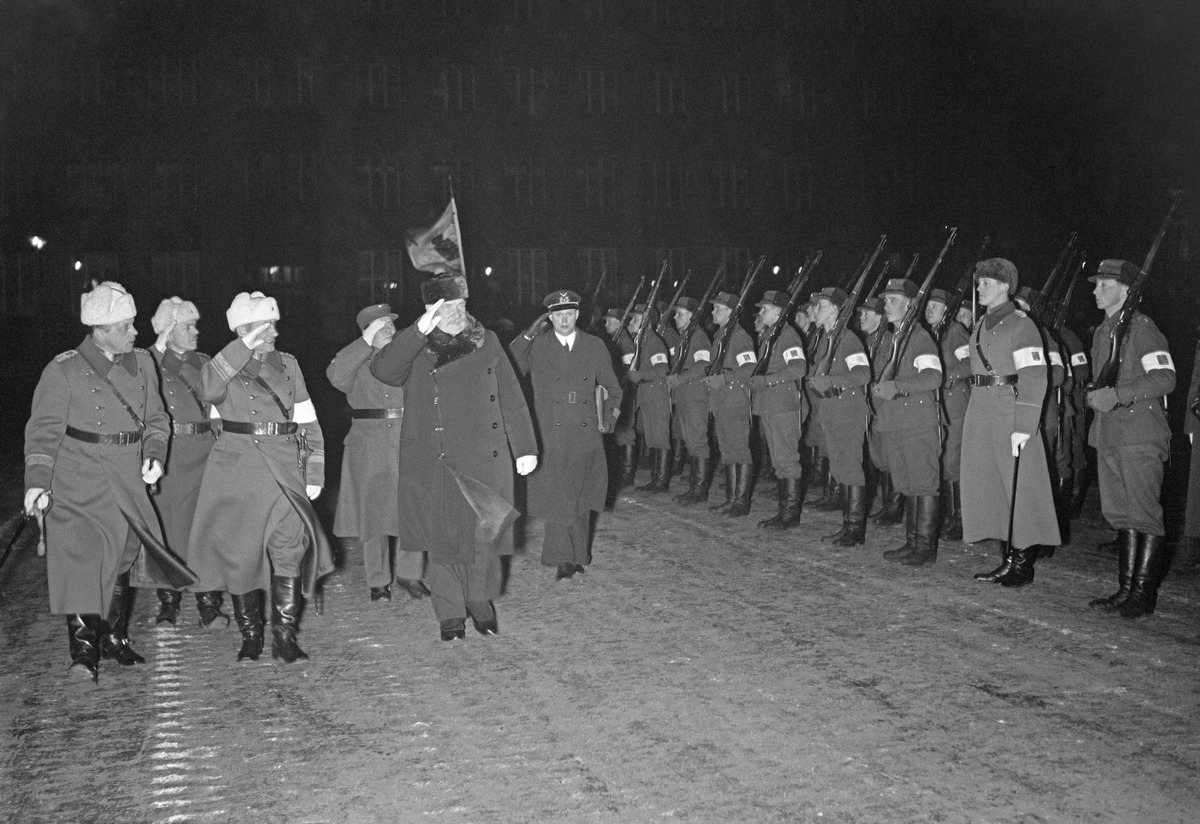
Presidentti Svinhufvud palaa kotiin Kotkaniemeen
President Svinhufvud återvänder till sitt hem Kotkaniemi; President Svinhufvud returns to his home Kotkaniemi
sisällön kuvaus: Presidentti Svinhufvud palaa Kotkaniemeen maaliskuussa 1937. Presidentti Svinhufvud ohittaa suojeluskuntakomppanian Helsingin rautatieasemalla. content description: President Svinhufvud returns to Kotkaniemi in March 1937. President Svinhufvud passes the White Guard troops at Helsinki railway station. innehållsbeskrivning: President Svinhufvud återvänder till Kotkaniemi i mars 1937. President Svinhufvud passerar skyddskårskompaniet på Helsingfors järnvägsstation.
Kuvaaja: Sundström, Hugo, kuvaaja
Vuosi: 1937
Paikka: Suomi, Uusimaa, Helsinki
Aiheet: Svinhufvud, Pehr Evind; HBL; presidentit; koti; junanvaunut; presidents; home; politics; railroad cars; trains; railway wagons; presidenter; hem (boende); politik; tågvagnar